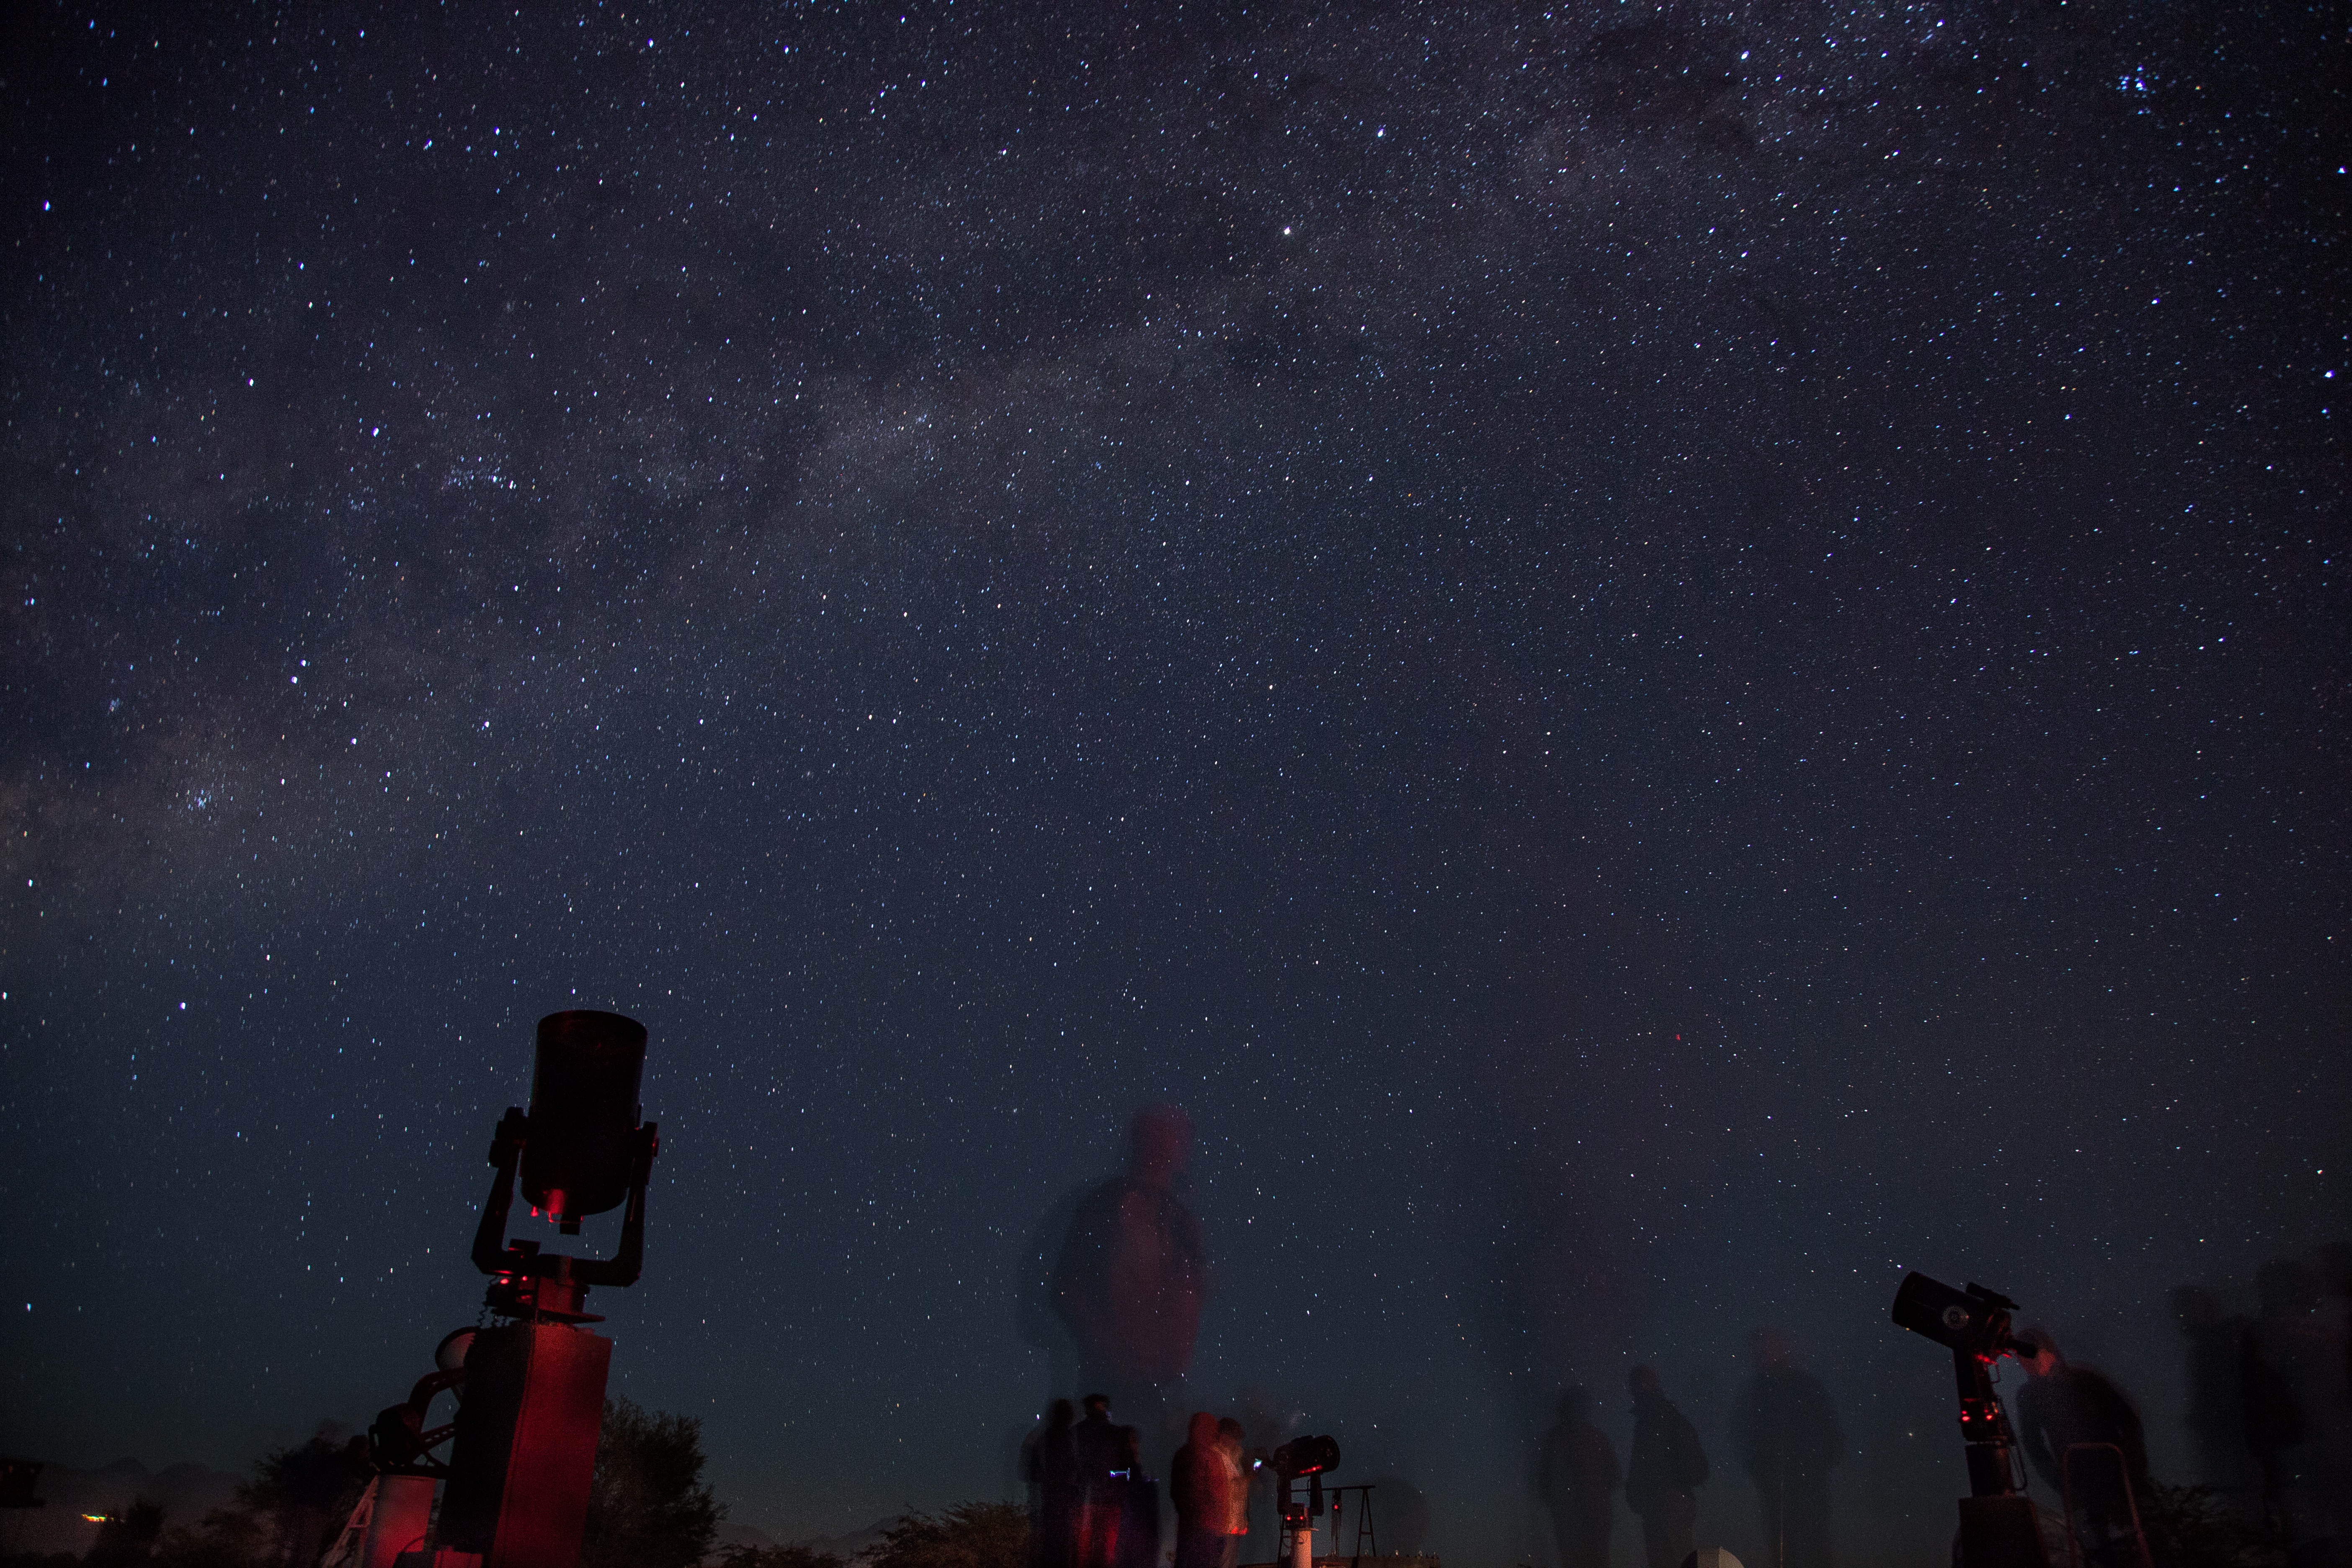
light, sky, night, star, atmosphere, darkness, galaxy, night sky, aurora, outer space, astronomy, midnight, astronomical object